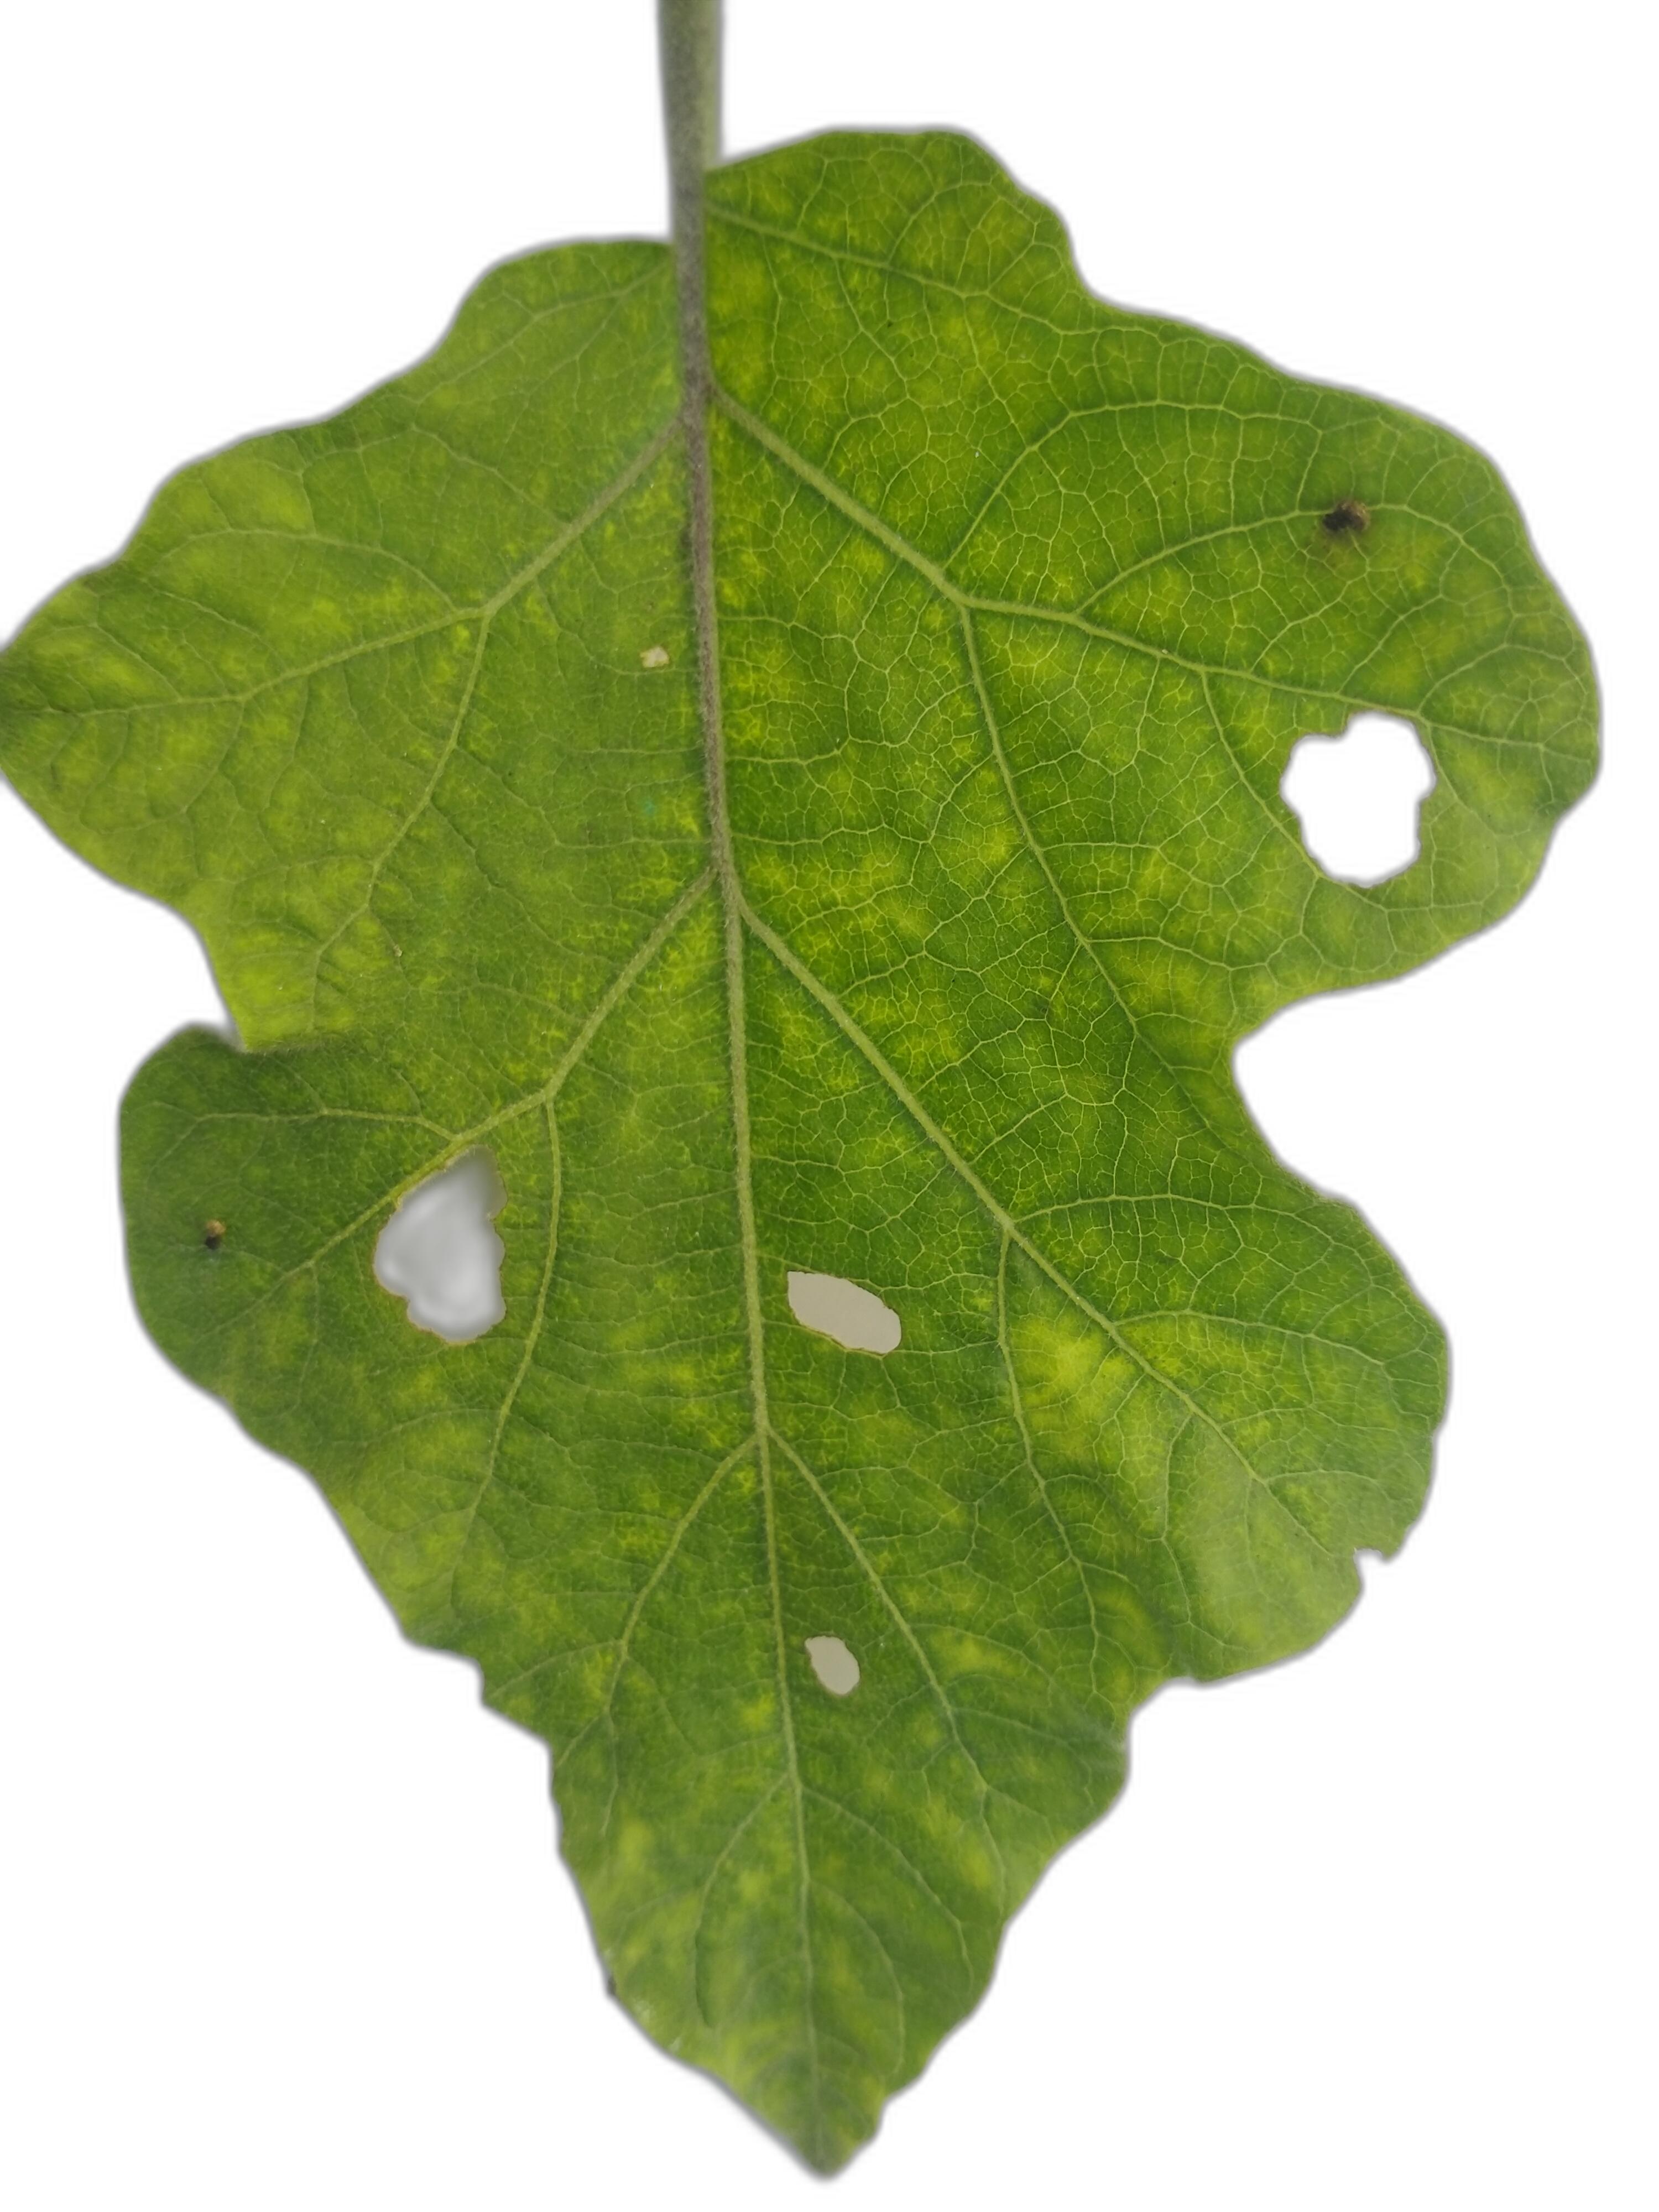
Label: Insect Pest Disease